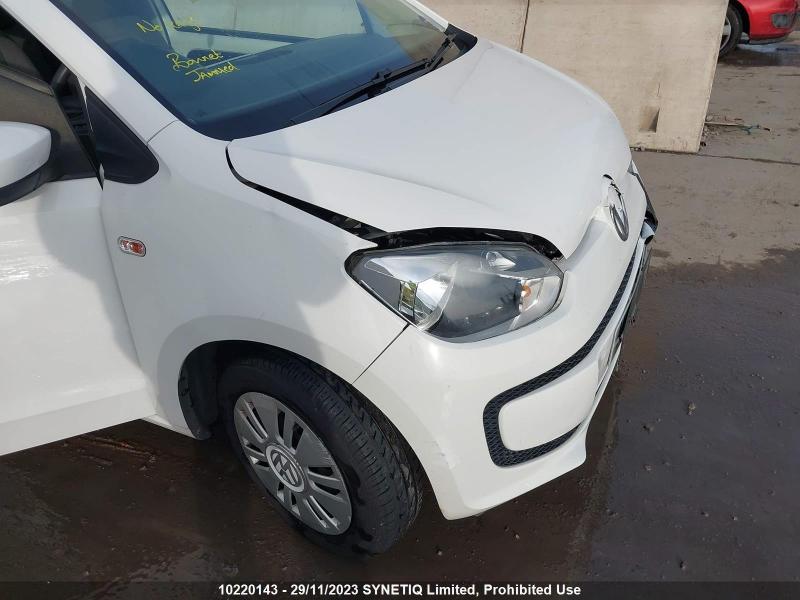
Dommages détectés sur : capot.
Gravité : mineur